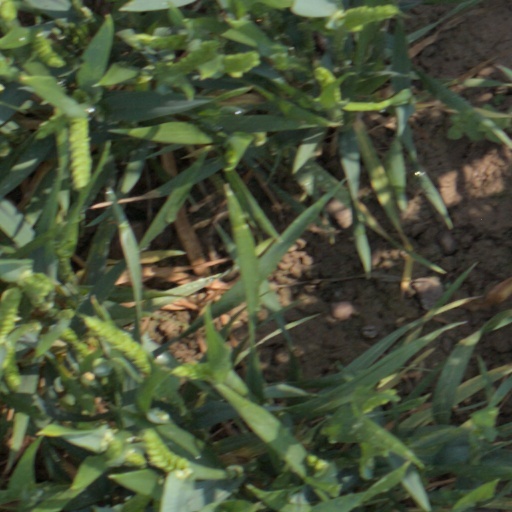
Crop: wheat